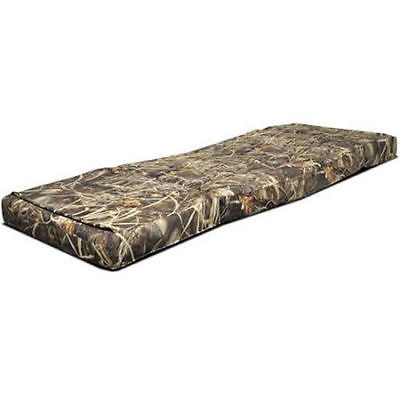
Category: sofa